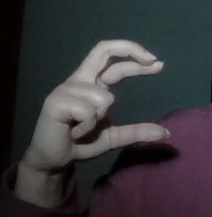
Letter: thal